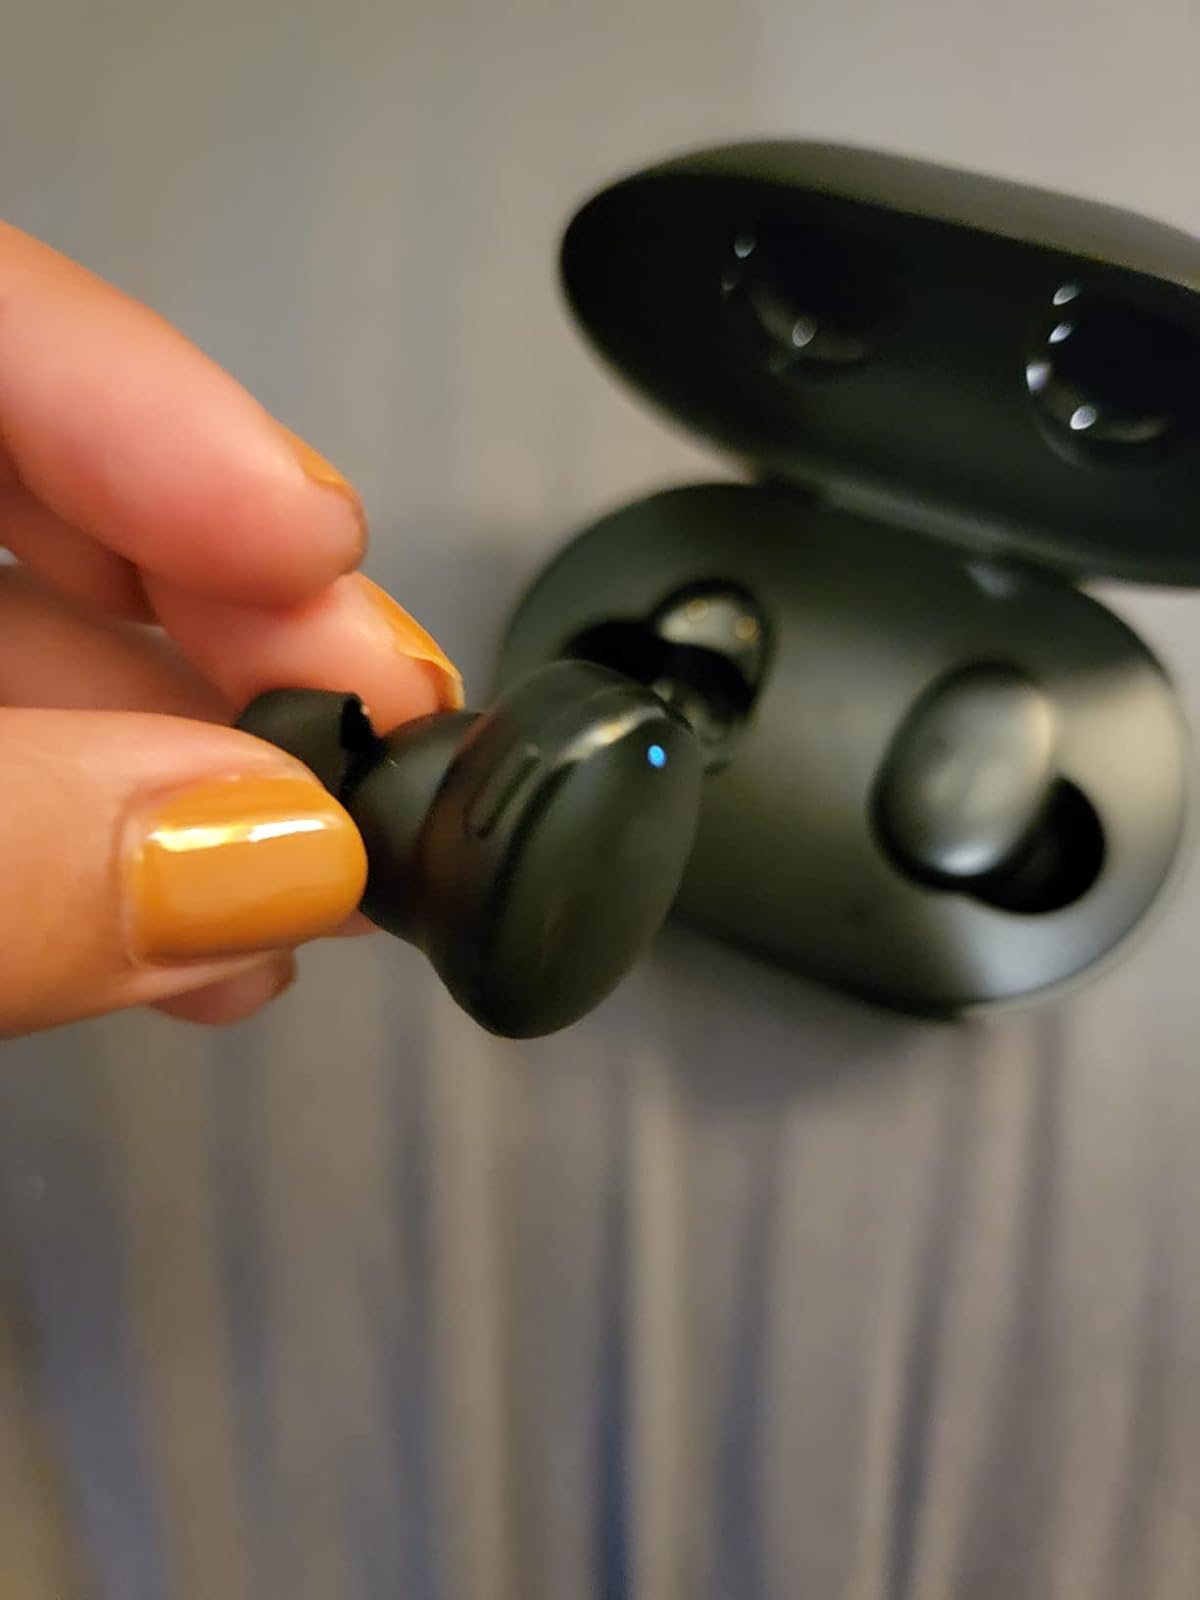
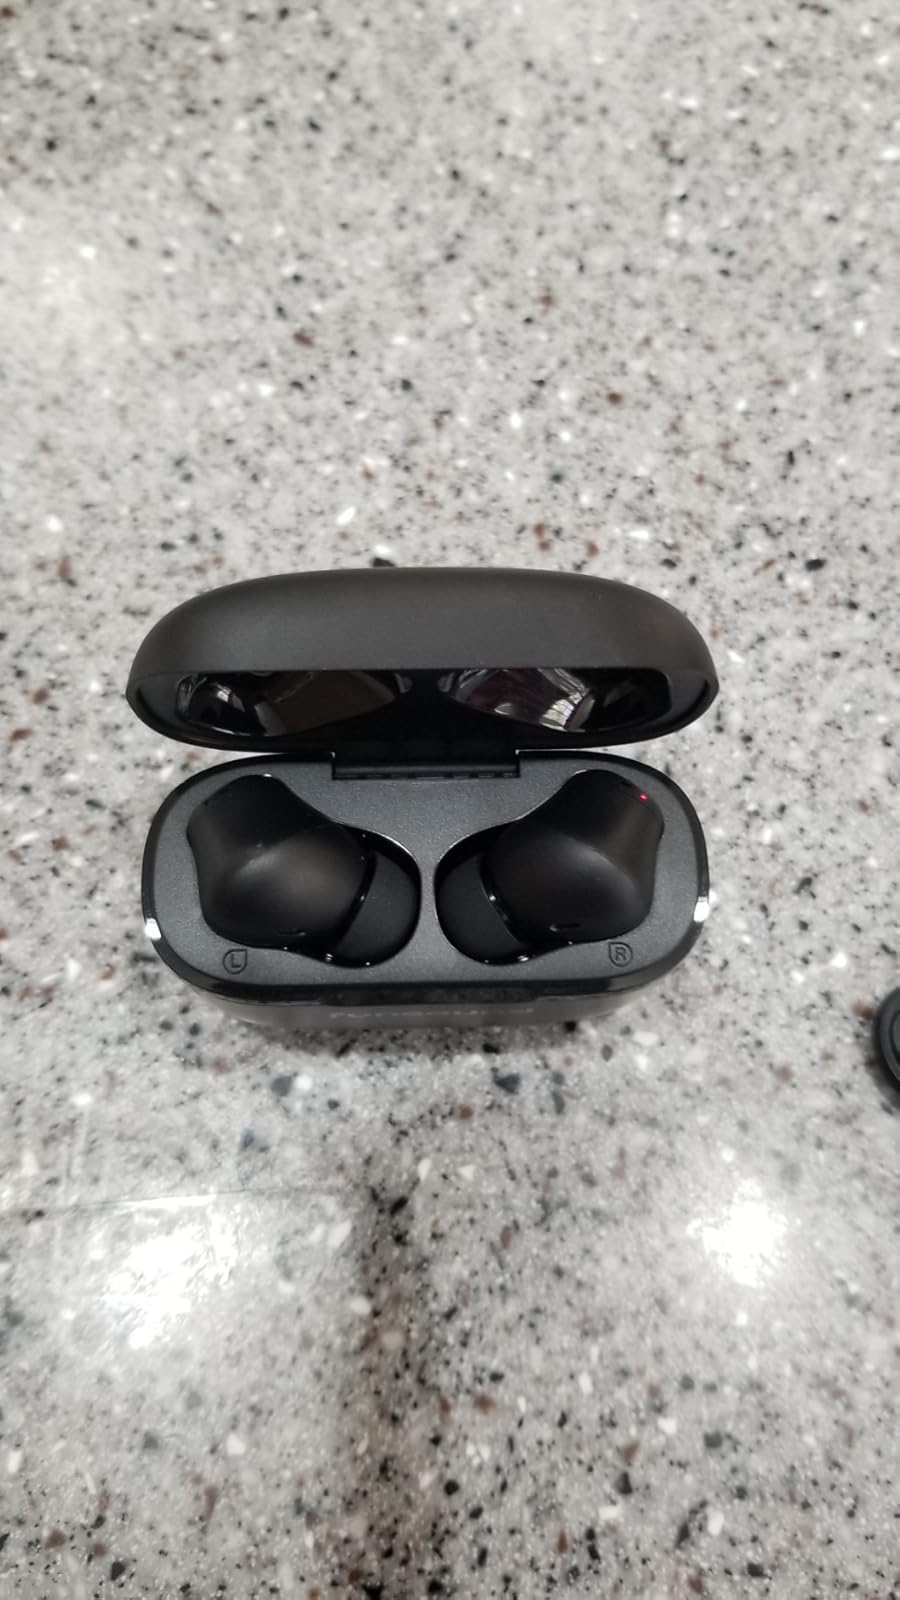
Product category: earbuds
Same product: no